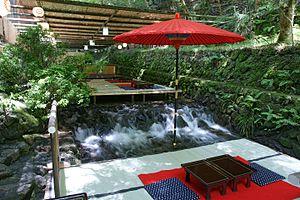
Kibune est un village de l'arrondissement Sakyō-ku de la ville de Kyoto, au Japon.